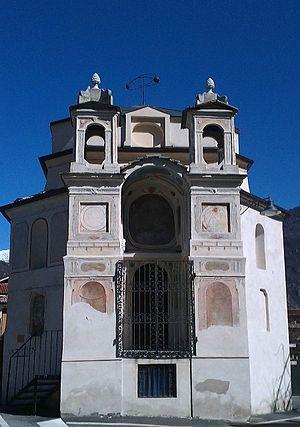
L'Écluse, est une commune italienne de la ville métropolitaine de Turin dans la région Piémont dans le nord-ouest de l'Italie.